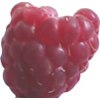
Label: raspberry